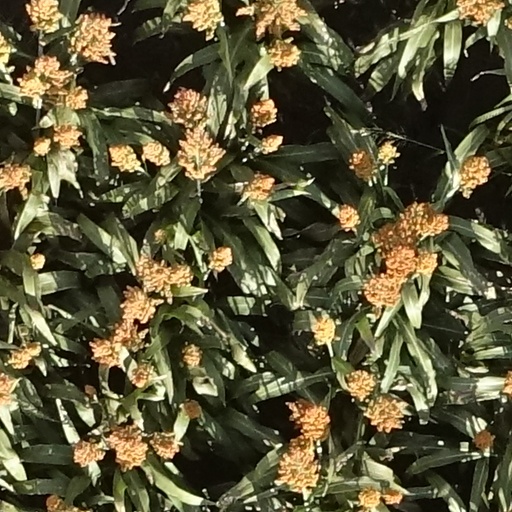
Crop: sorghum